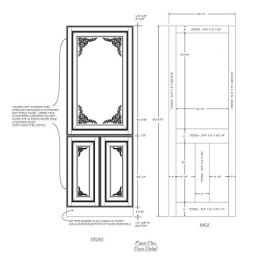
Detail for installer to assemble a door to be used in a 'Pass-thru' from kitchen to walk-in pantry.